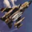
Label: airplane